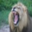
Label: lion